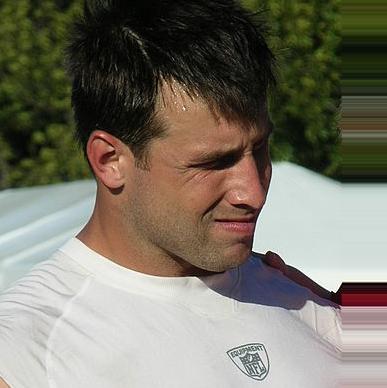
Age: 28